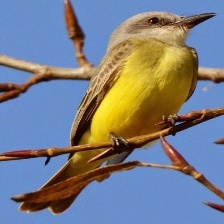
Species: TROPICAL KINGBIRD
Scientific name: TYRANNUS MELANCHOLICUS